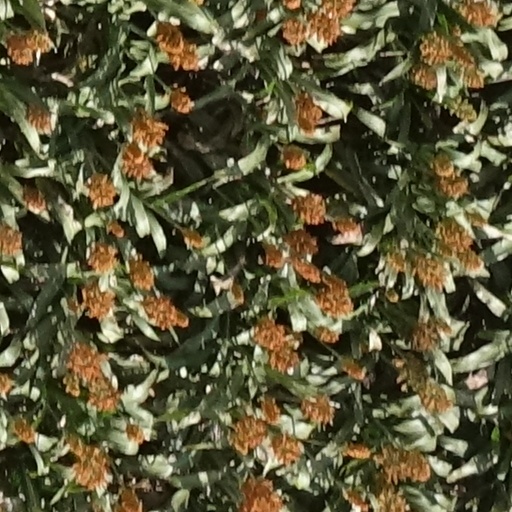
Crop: sorghum